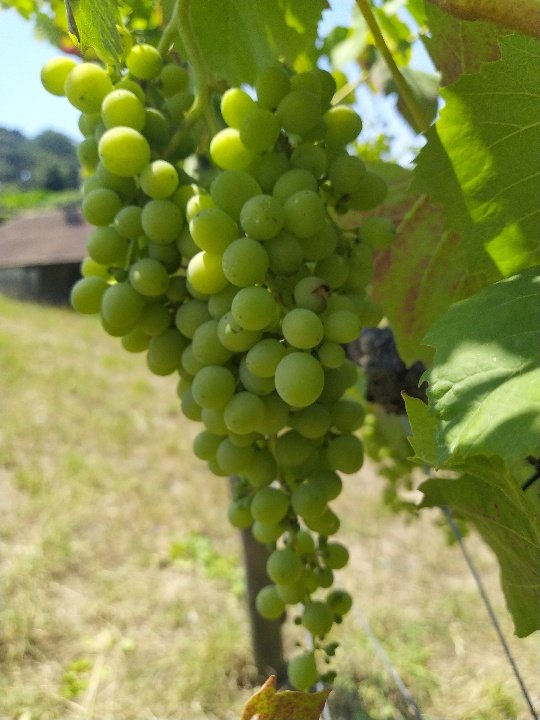
Berries visible: 133
Grape clusters: 1